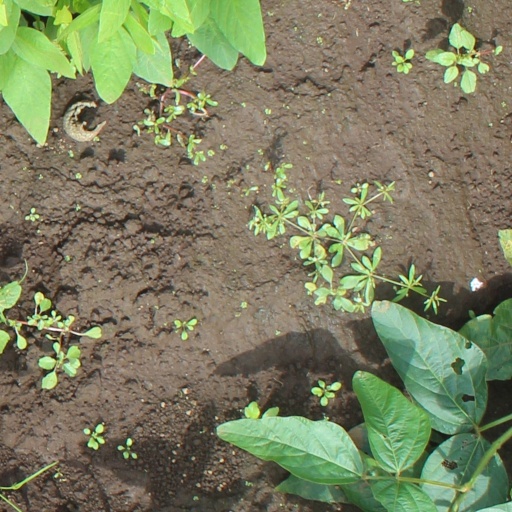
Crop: soybean